Great Smoky Mountains National Park

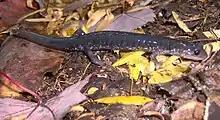
A redcheeked salamander

The Southern Appalachian spruce–fir forest—also called the "boreal" or "Canadian" forest—is a relict of the ice ages, when mean annual temperatures in the Smokies were too cold to support a hardwood forest. While the rise in temperatures between 12,500 and 6,000 years ago allowed the hardwoods to return, the spruce-fir forest has managed to survive on the harsh mountain tops, typically above . About of the spruce-fir forest are old-growth.